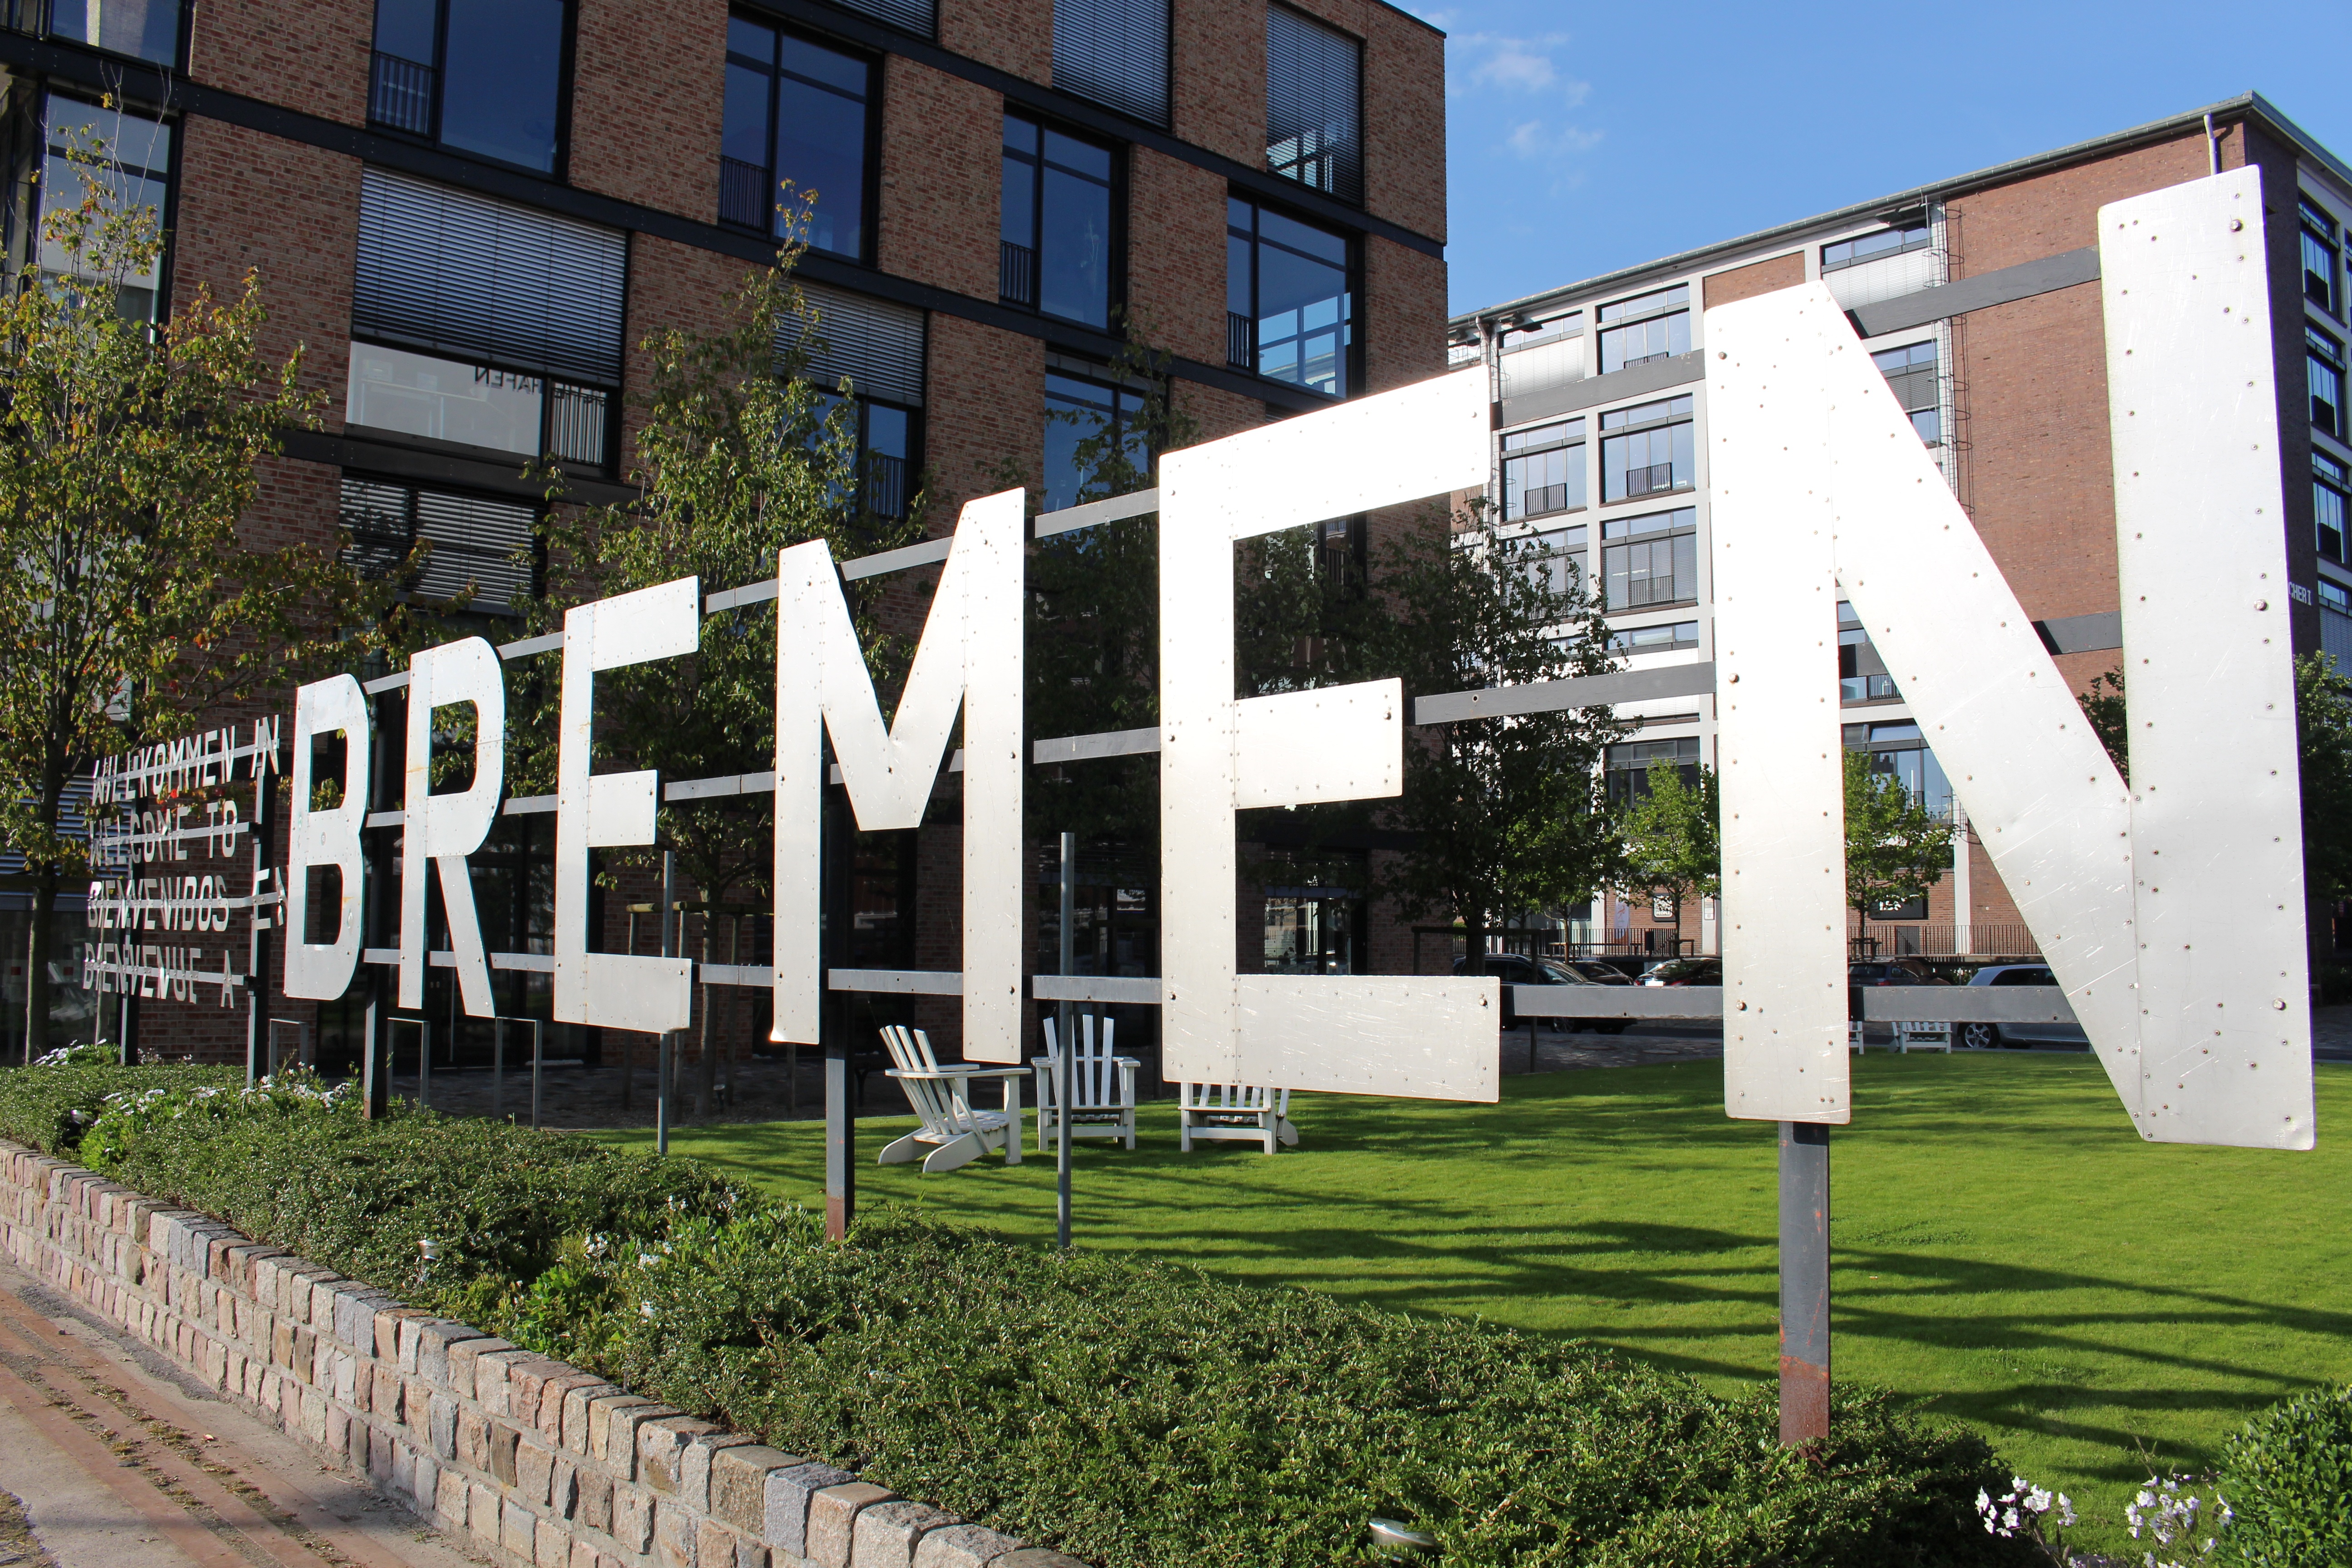
architecture, facade, professional, design, shield, campus, headquarters, neighbourhood, bremen, overseas city, urban area, residential area